Beaujolais (province)

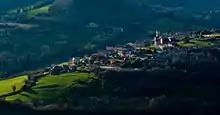
Beaujolais landscape

The historical capital of the province is Beaujeu and the economic capital of the area is Villefranche-sur-Saône.